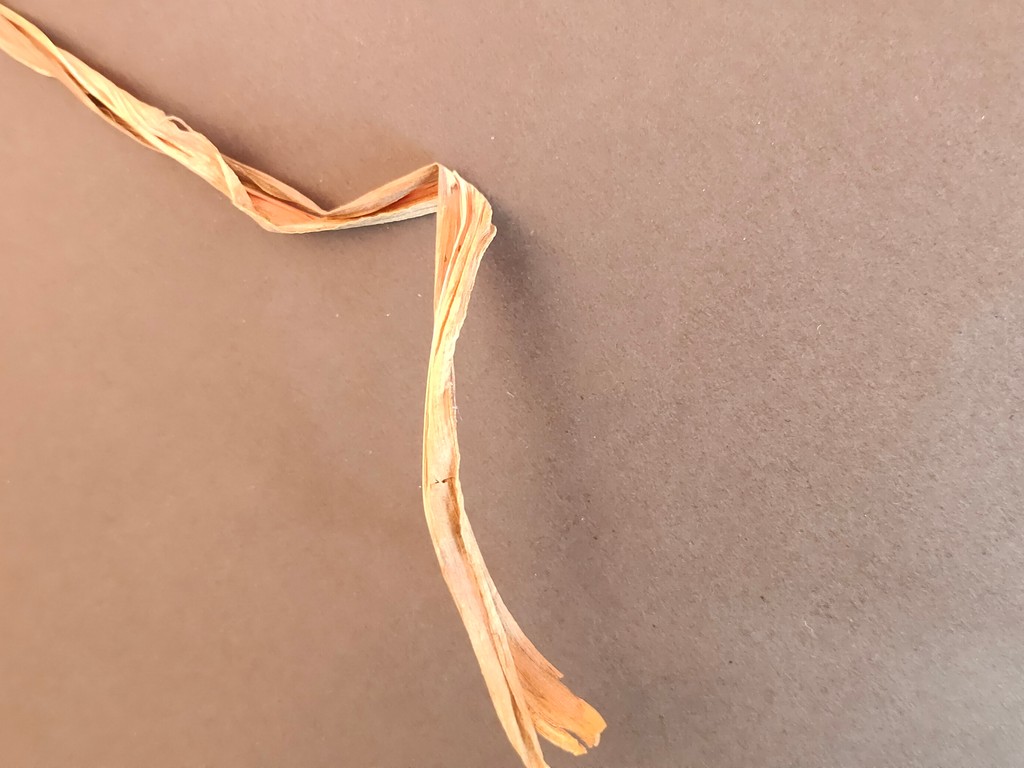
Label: Dried